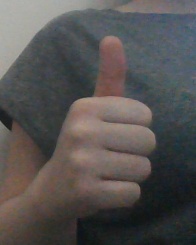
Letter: aleff